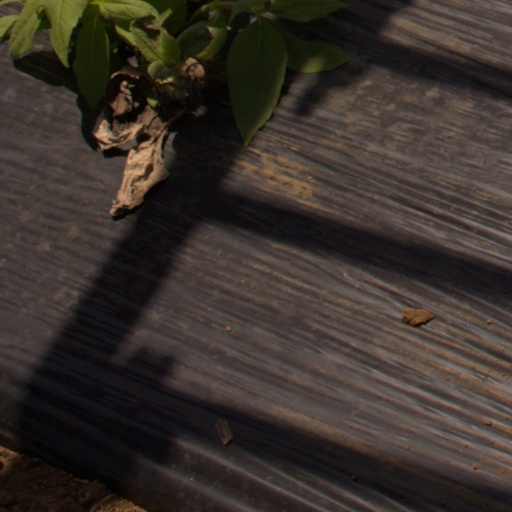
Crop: Jerusalem artichoke